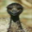
Label: bird